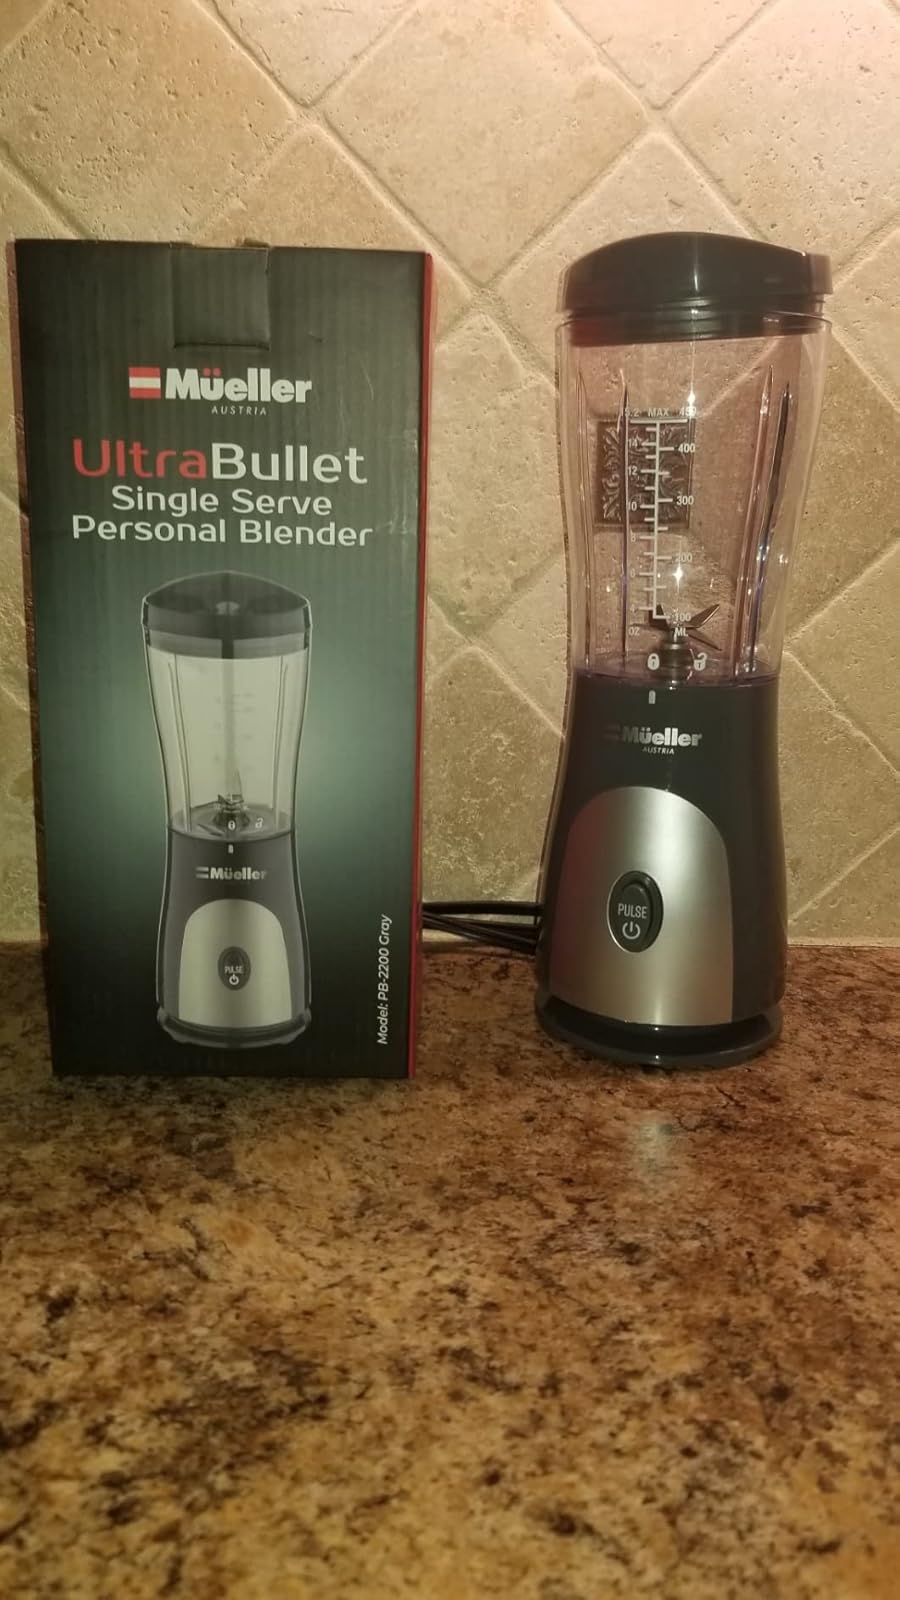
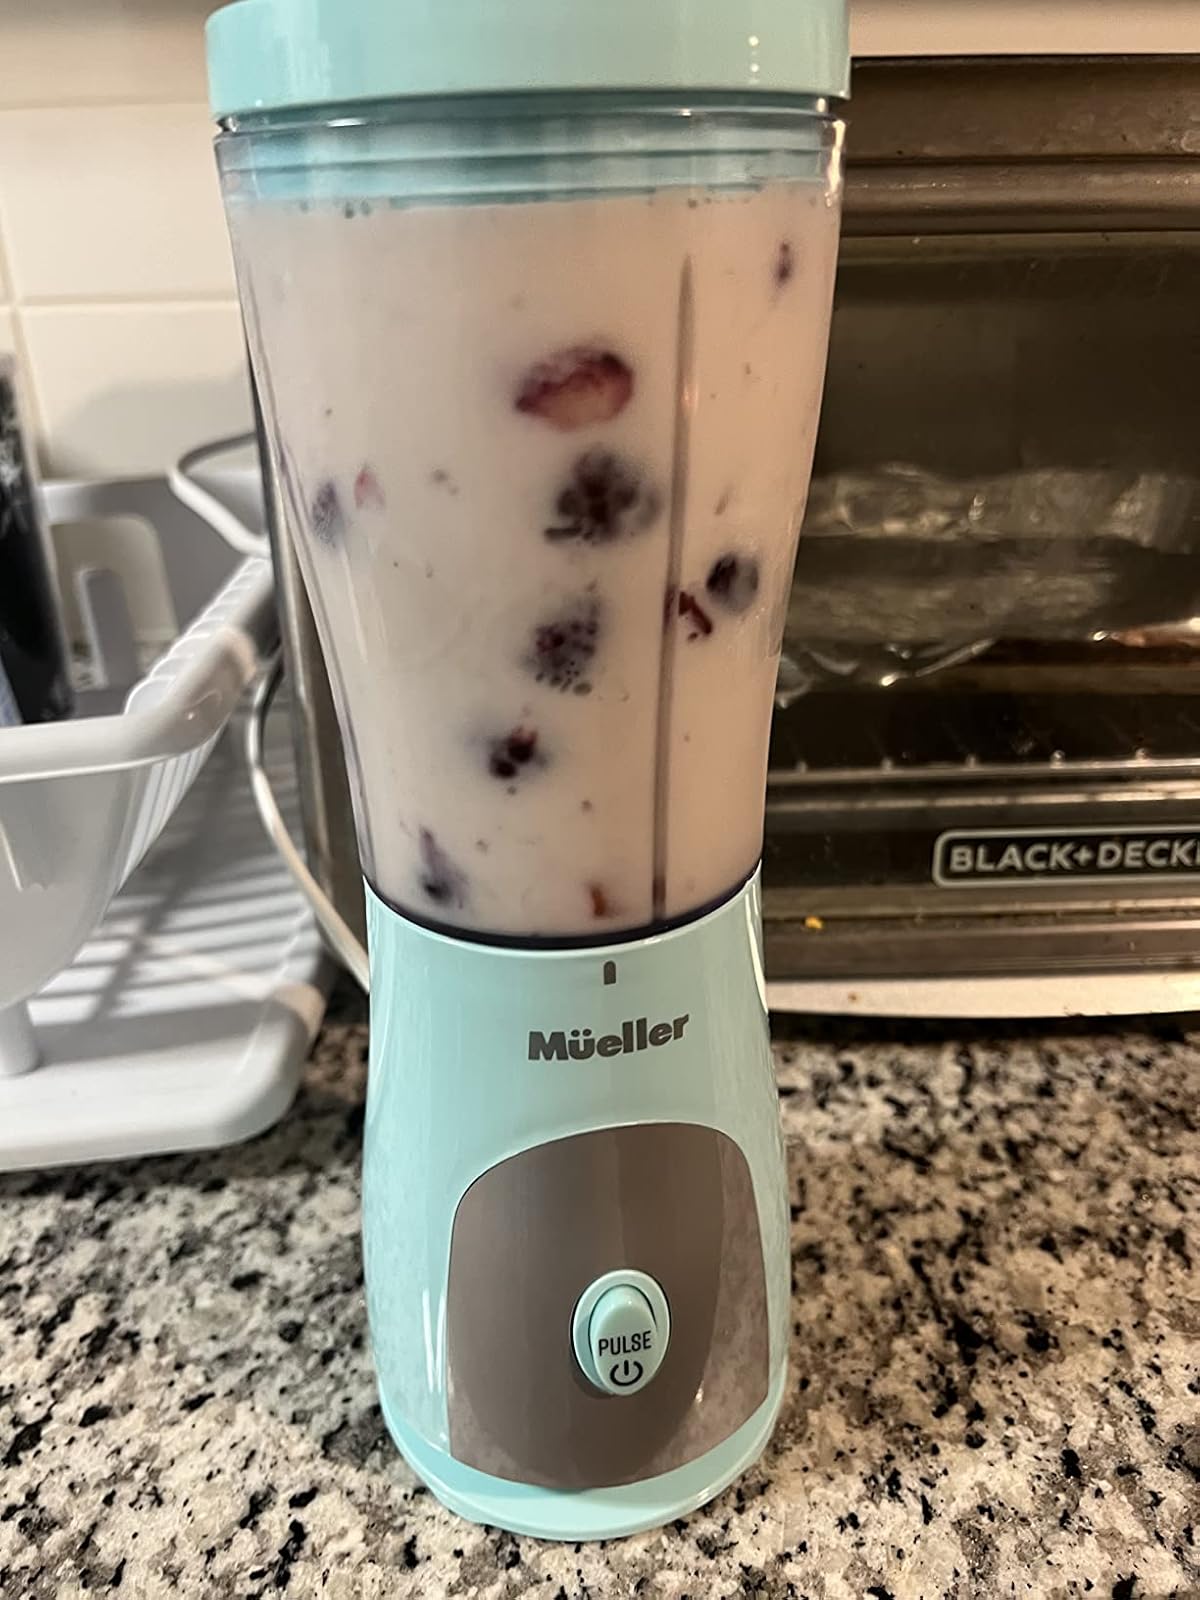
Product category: items_blender
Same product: no